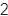
Number: 2